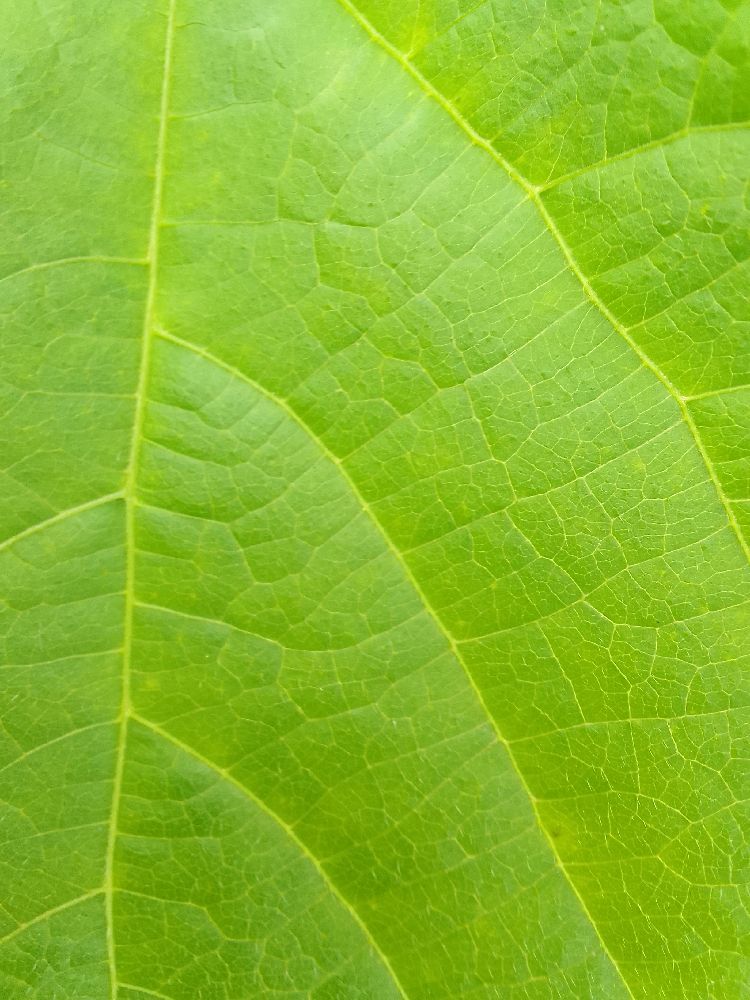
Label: healthy